Football in Iran

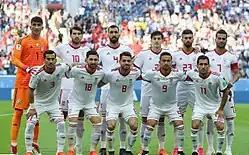
Iran national team at the 2018 FIFA World Cup in Russia

In the 1960s and 1970s, Iran established itself as one of Asia's top sides, winning the Asian Cup in 1968, 1972 and 1976, the only team to win the tournament three times in a row. In 1964 Iran qualified for the Olympic Games, but they finished last in their group with one point which came in a 1–1 draw against Mexico. Iran also qualified for the 1972, 1976 and 1980 Olympic Games. In 1978, Iran qualified for its first FIFA World Cup, held in Argentina. In the 1980s the Iran–Iraq War hindered the development of the national team and Iran missed out on several World Cups due to withdrawing from the qualifying stage. After a twenty-year absence, Iran qualified for the 1998 FIFA World Cup and recorded their first-ever World Cup victory, defeating the United States 2–1. Iran has also more recently qualified for the tournament in 2006, 2014, 2018 and 2022, failing to advance past the group stage on each occasion.